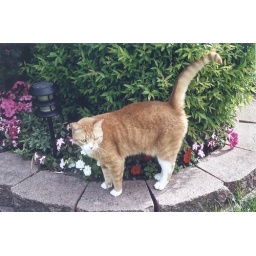
2006 - June - Sunny in neighbor's flower bed